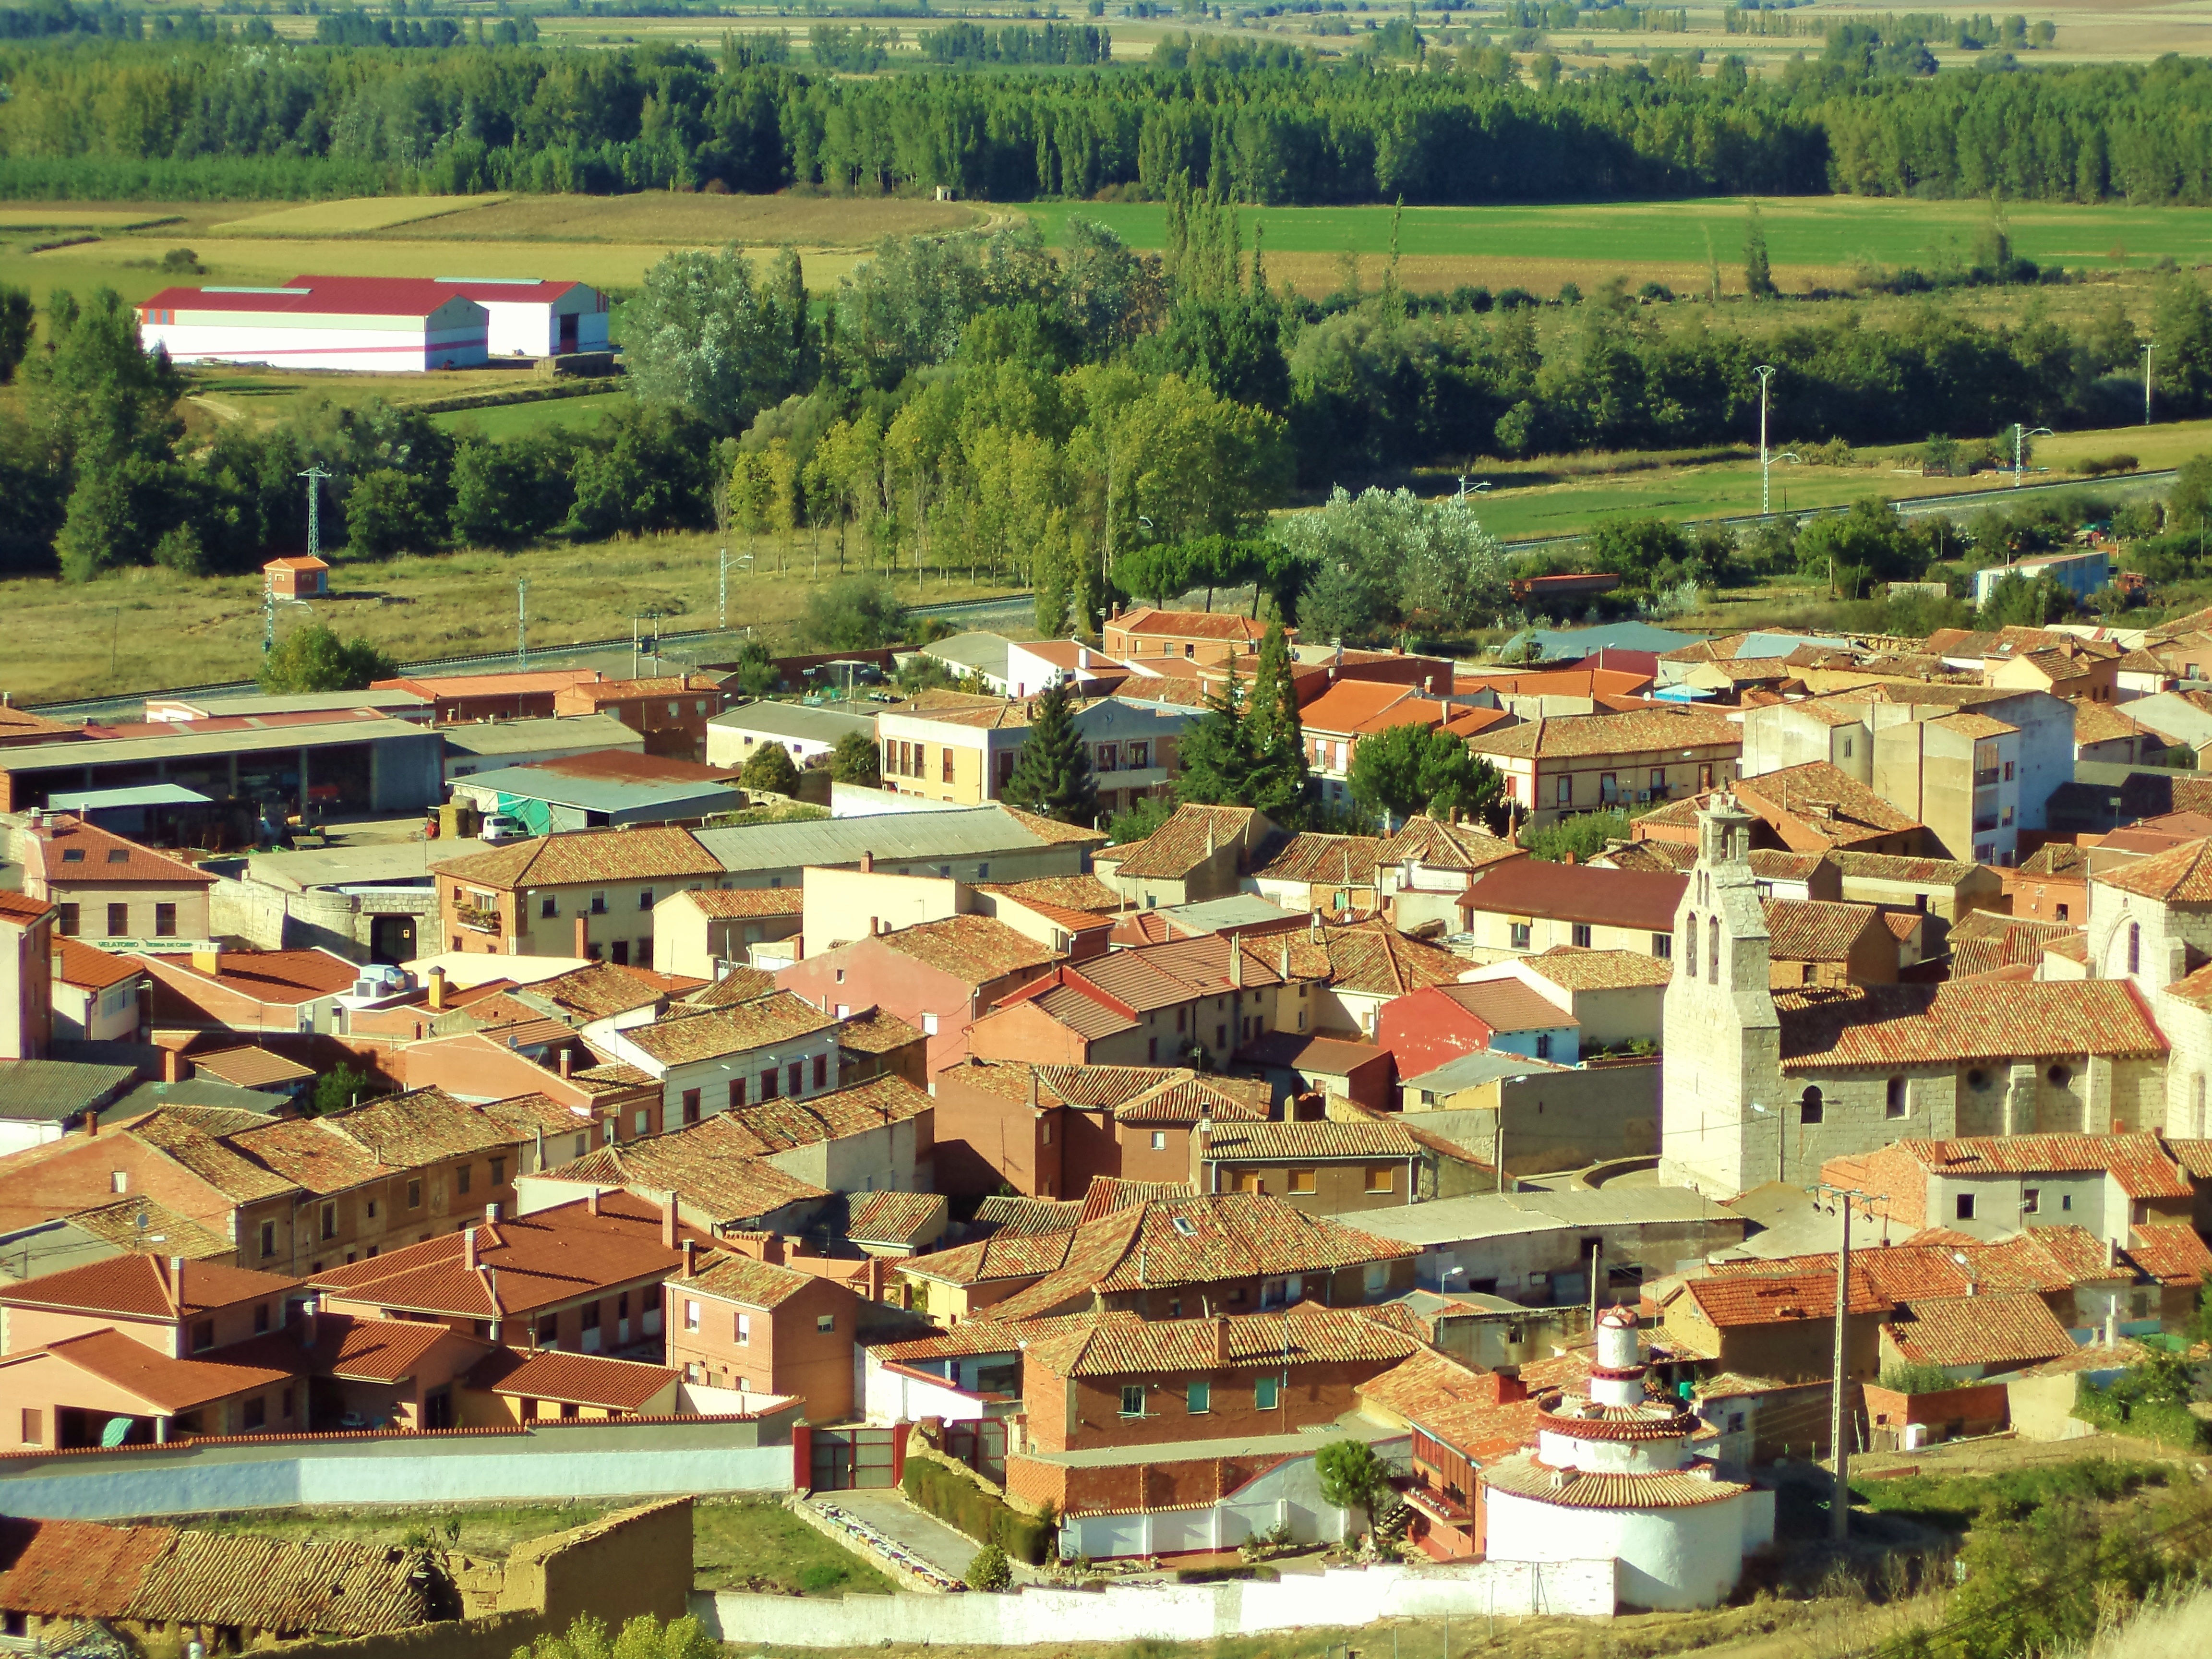
landscape, farm, town, village, suburb, spain, palencia, estate, roofs, neighbourhood, rural area, castile, bird's eye view, aerial photography, residential area, monz n de campos, human settlement